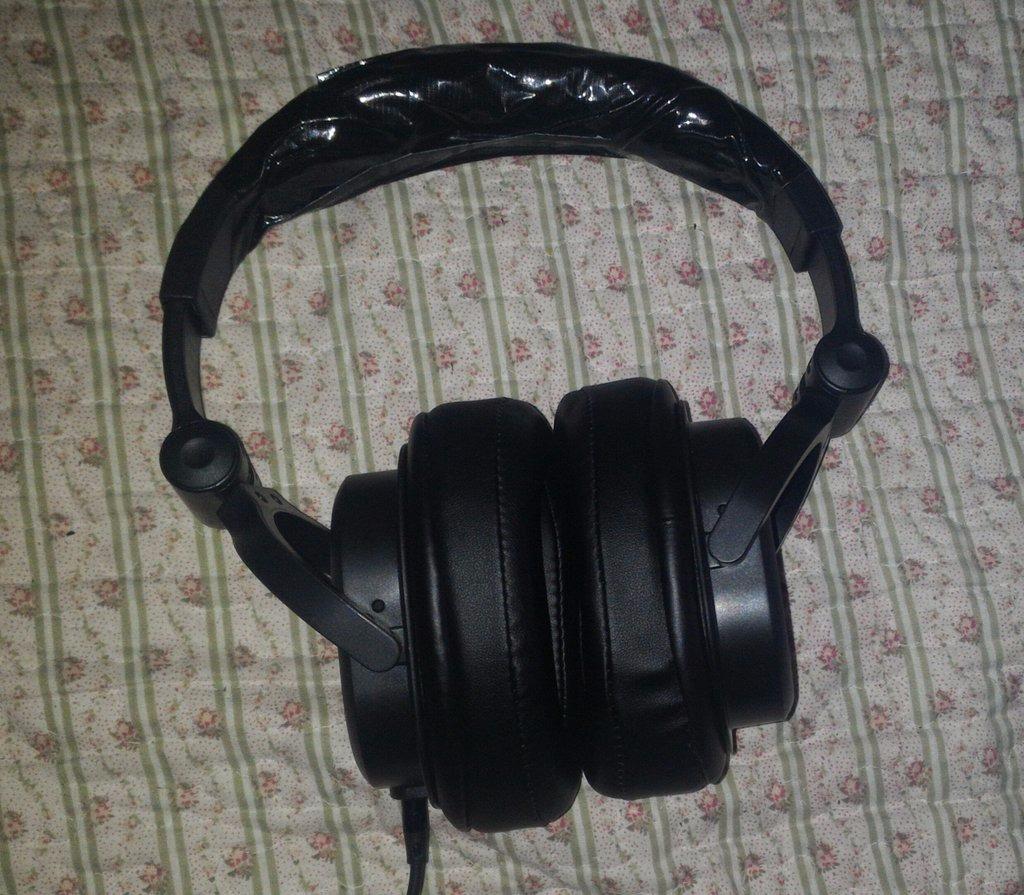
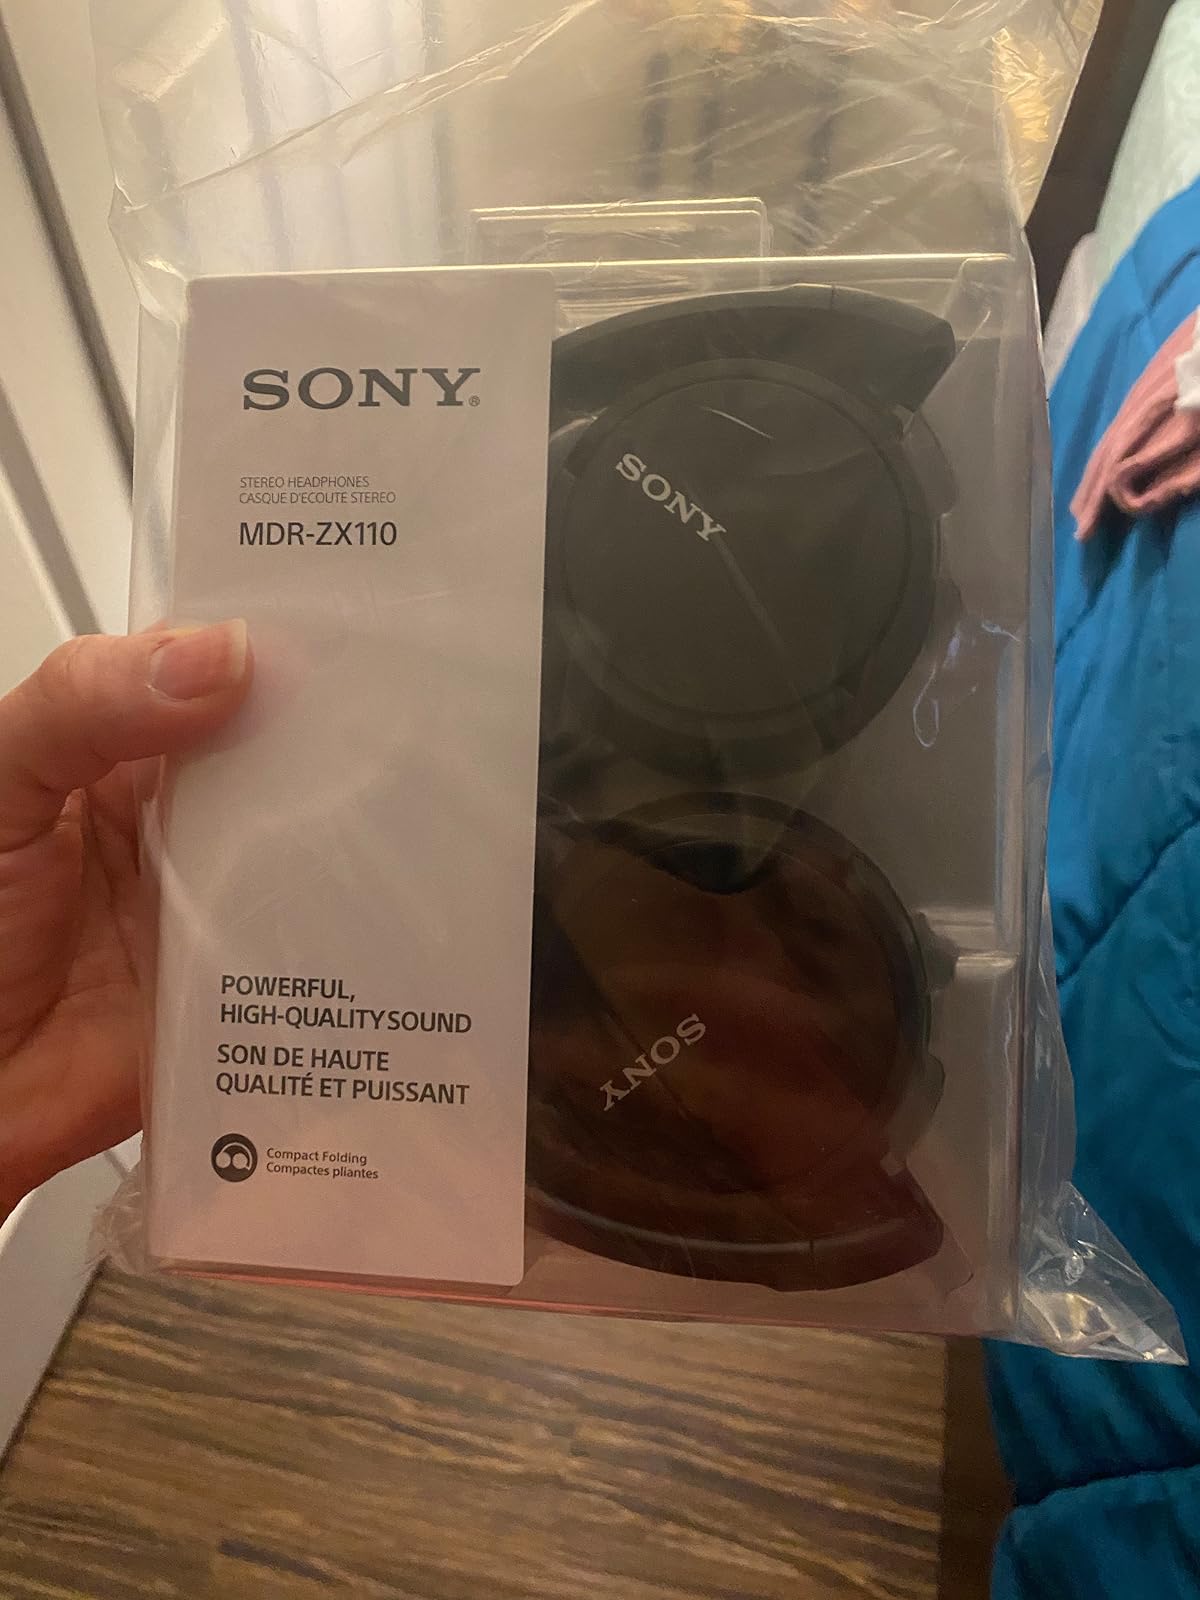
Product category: headphones
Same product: no